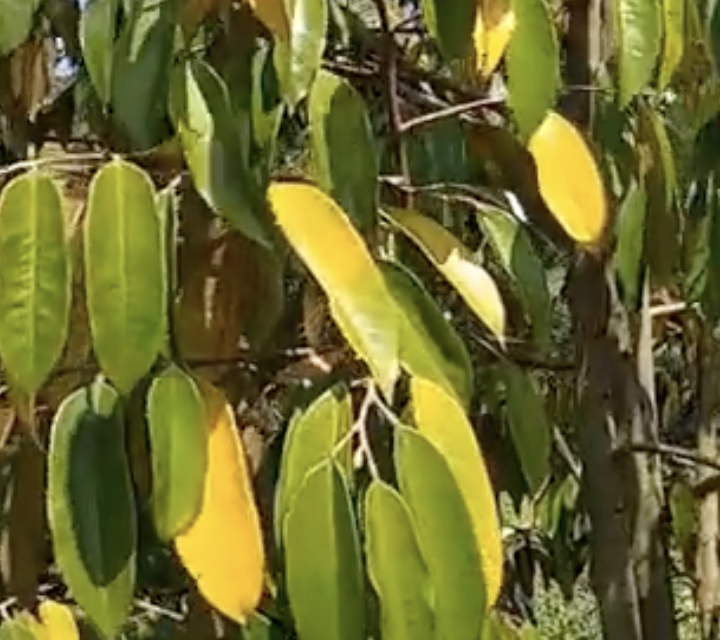
Label: yellow_leaf